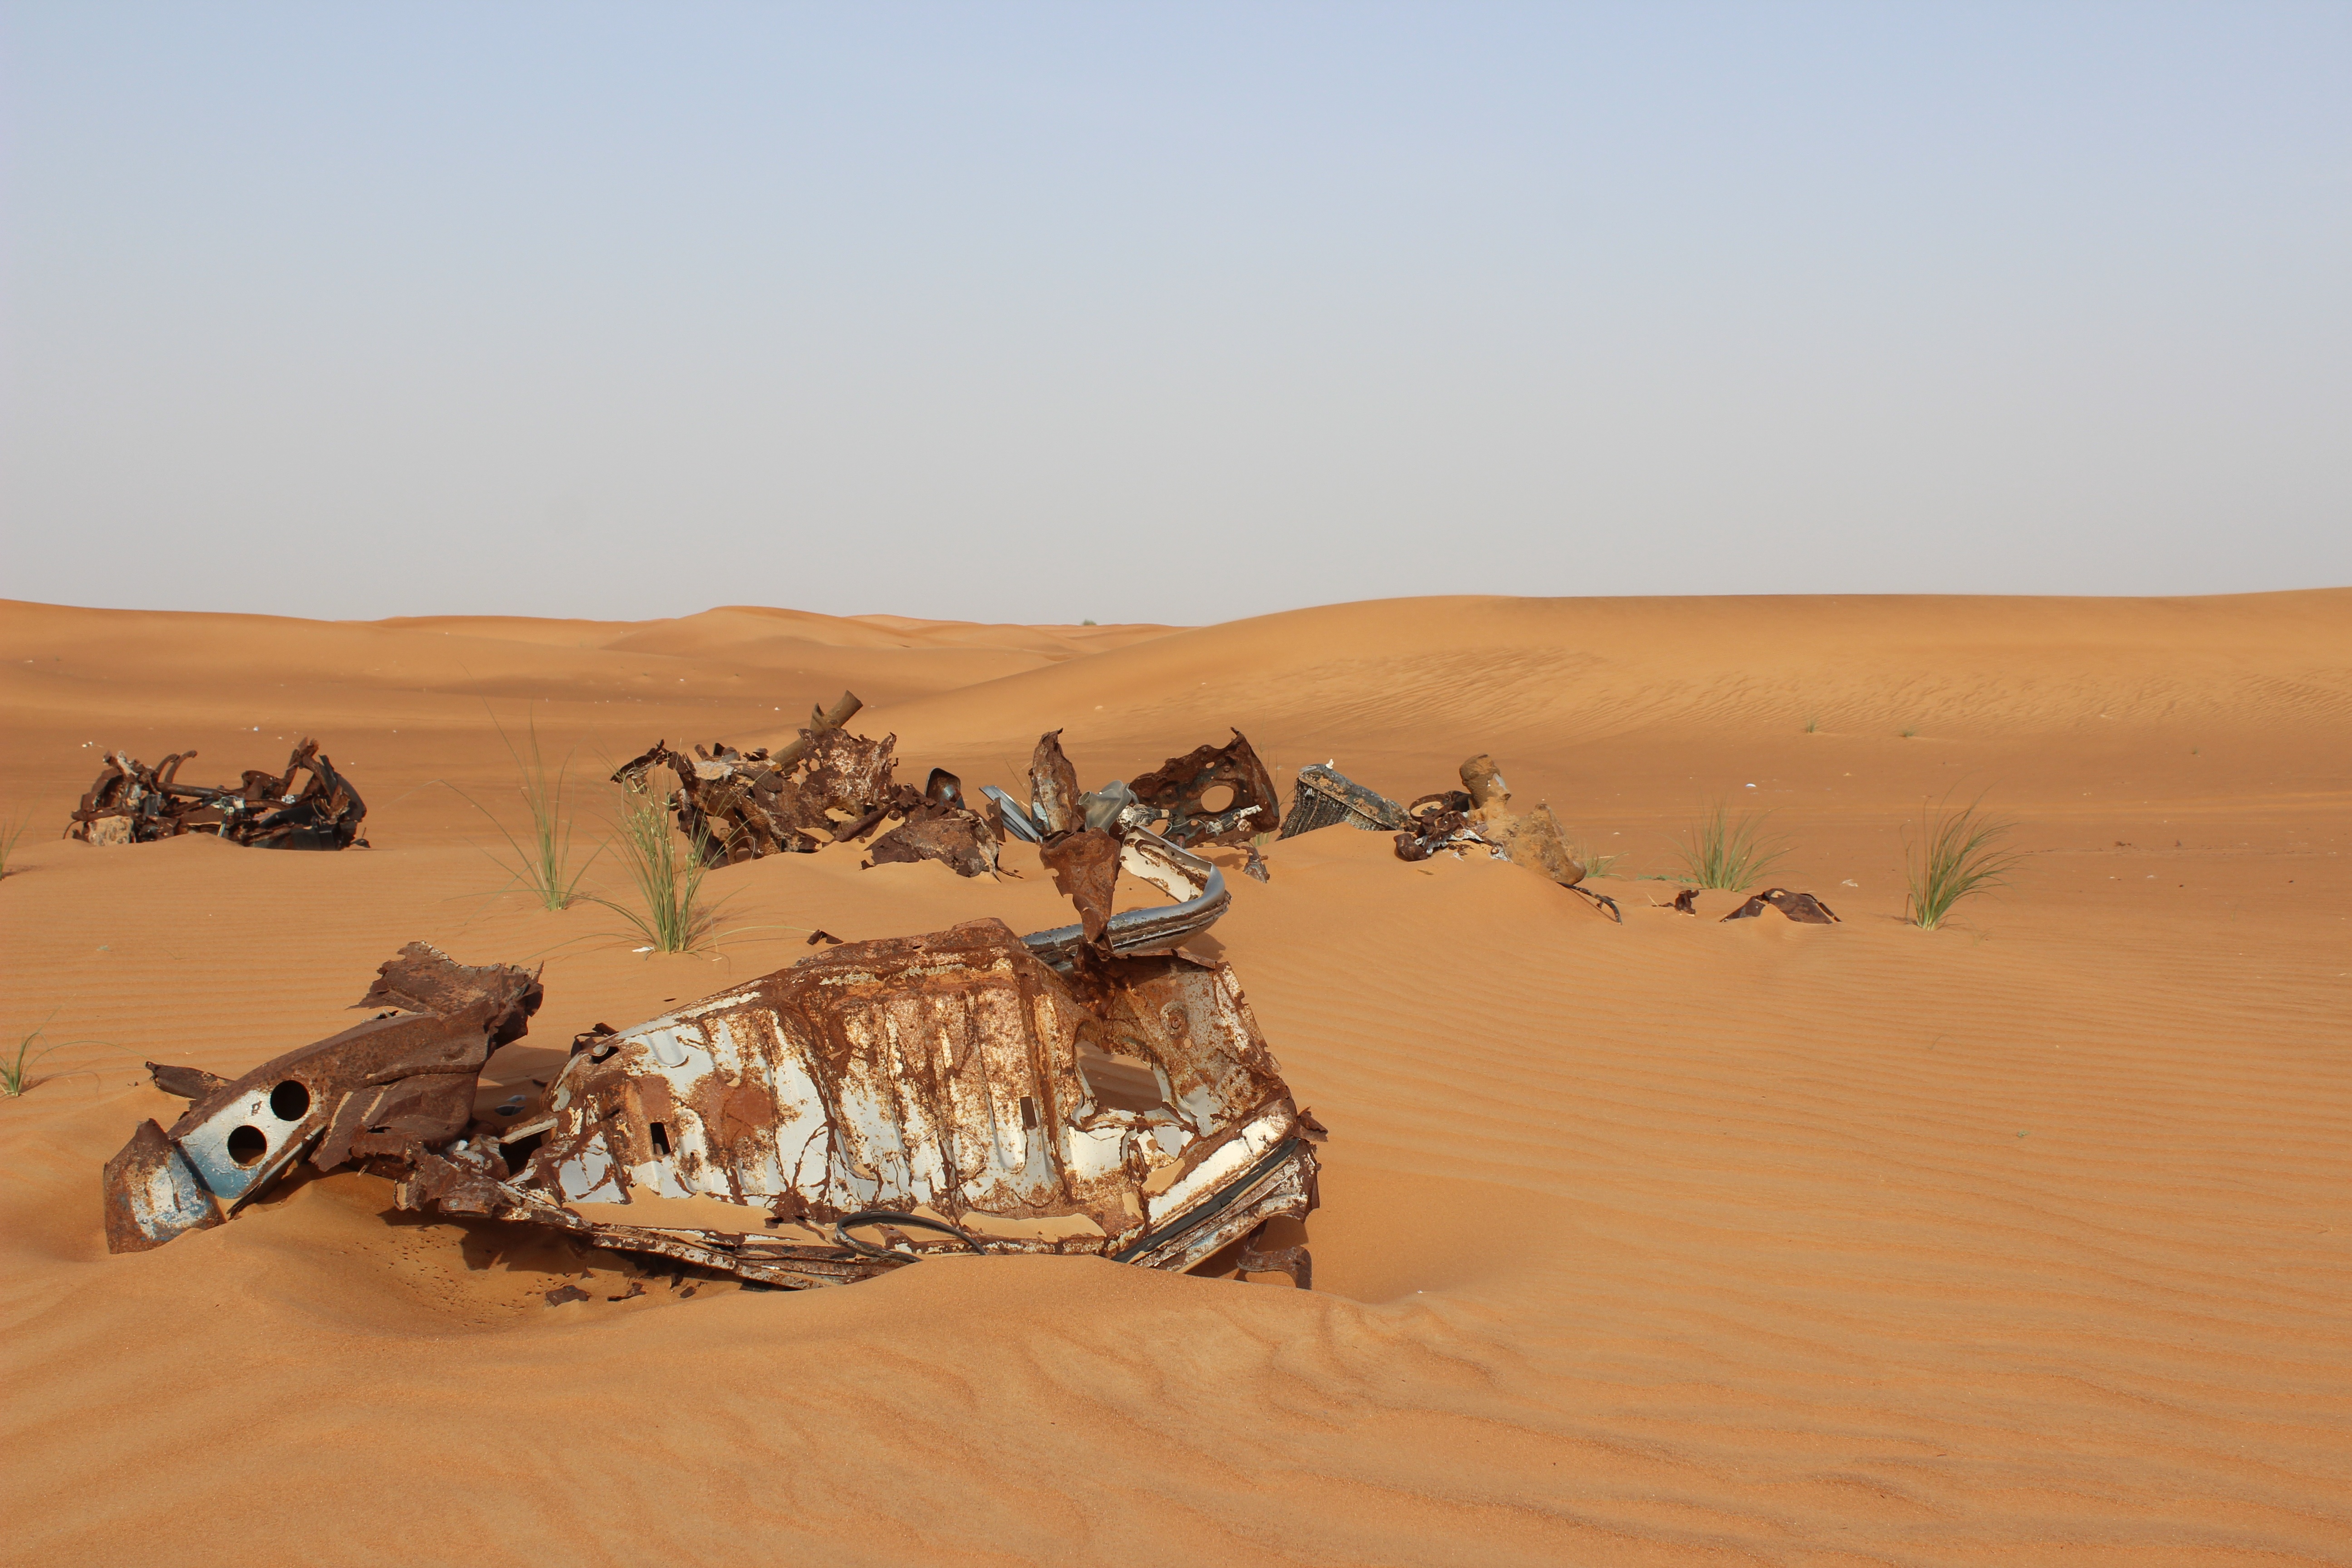
landscape, sand, desert, plain, habitat, ecosystem, sahara, wadi, landform, erg, natural environment, geographical feature, aeolian landform